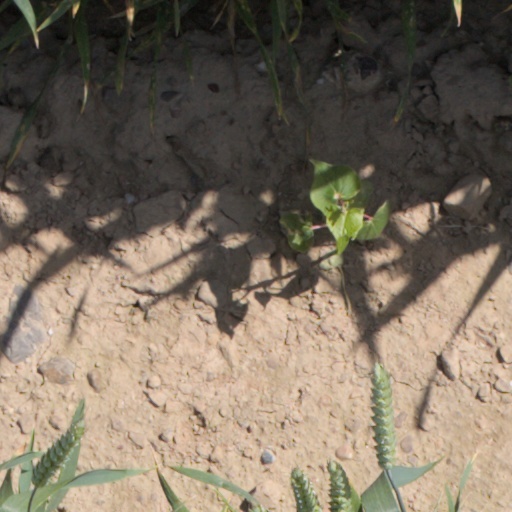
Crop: wheat